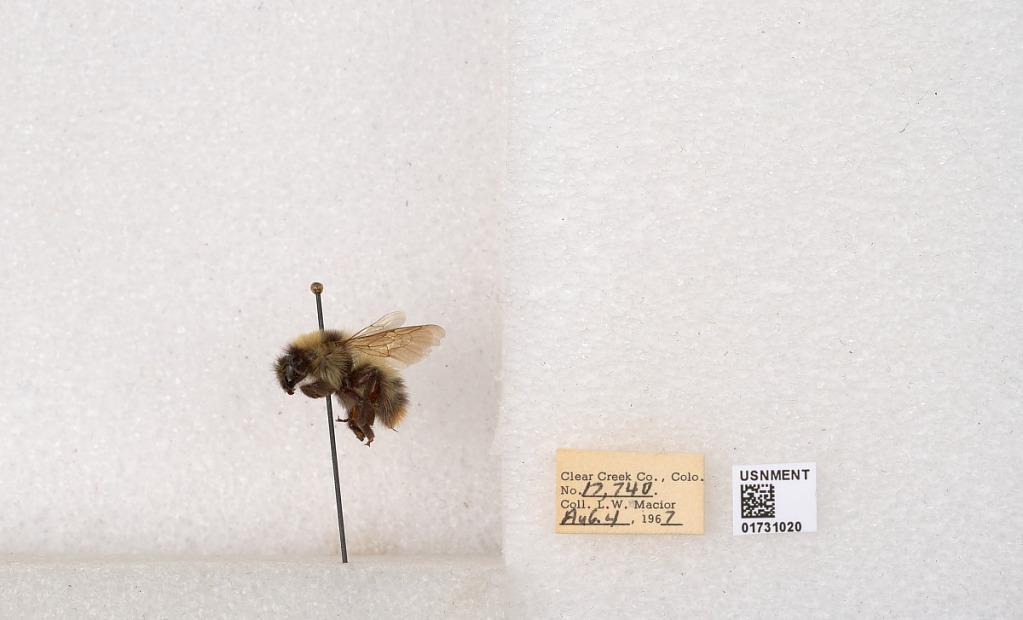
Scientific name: Bombus kirbyellus
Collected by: L. Macior
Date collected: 1967-8-4
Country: United States
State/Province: Colorado
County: Clear Creek
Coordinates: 39.6891, -105.644